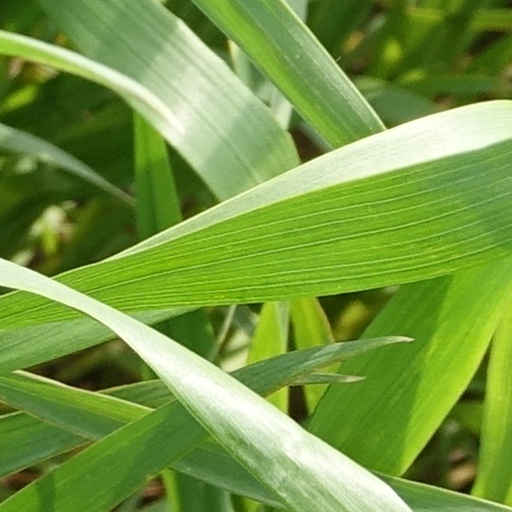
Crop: wheat